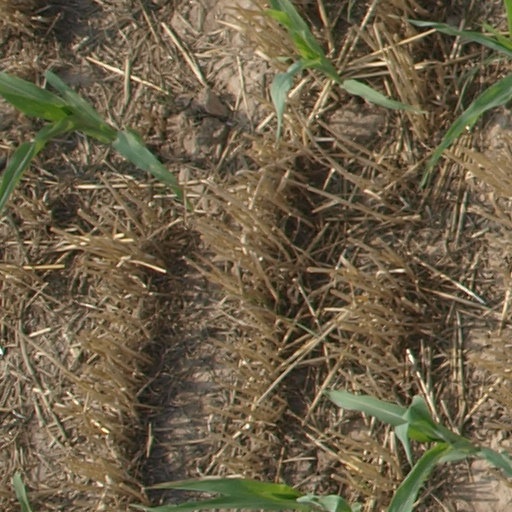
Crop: maize; corn